Basingstoke Town F.C.

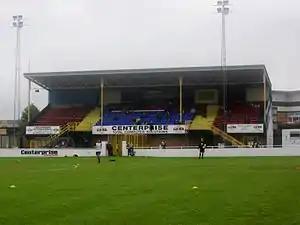
The main stand at the Camrose.

The club played at Castlefields from their establishment until 1945, when a site for a new ground was offered to them by Lord Camrose. The new ground was initially known as Winchester Road, and consisted of a small wooden stand together with grass banking with some terracing. The first match was played on 1 December 1945 against Southampton Borough Police, and the ground was later renamed after Lord Camrose.